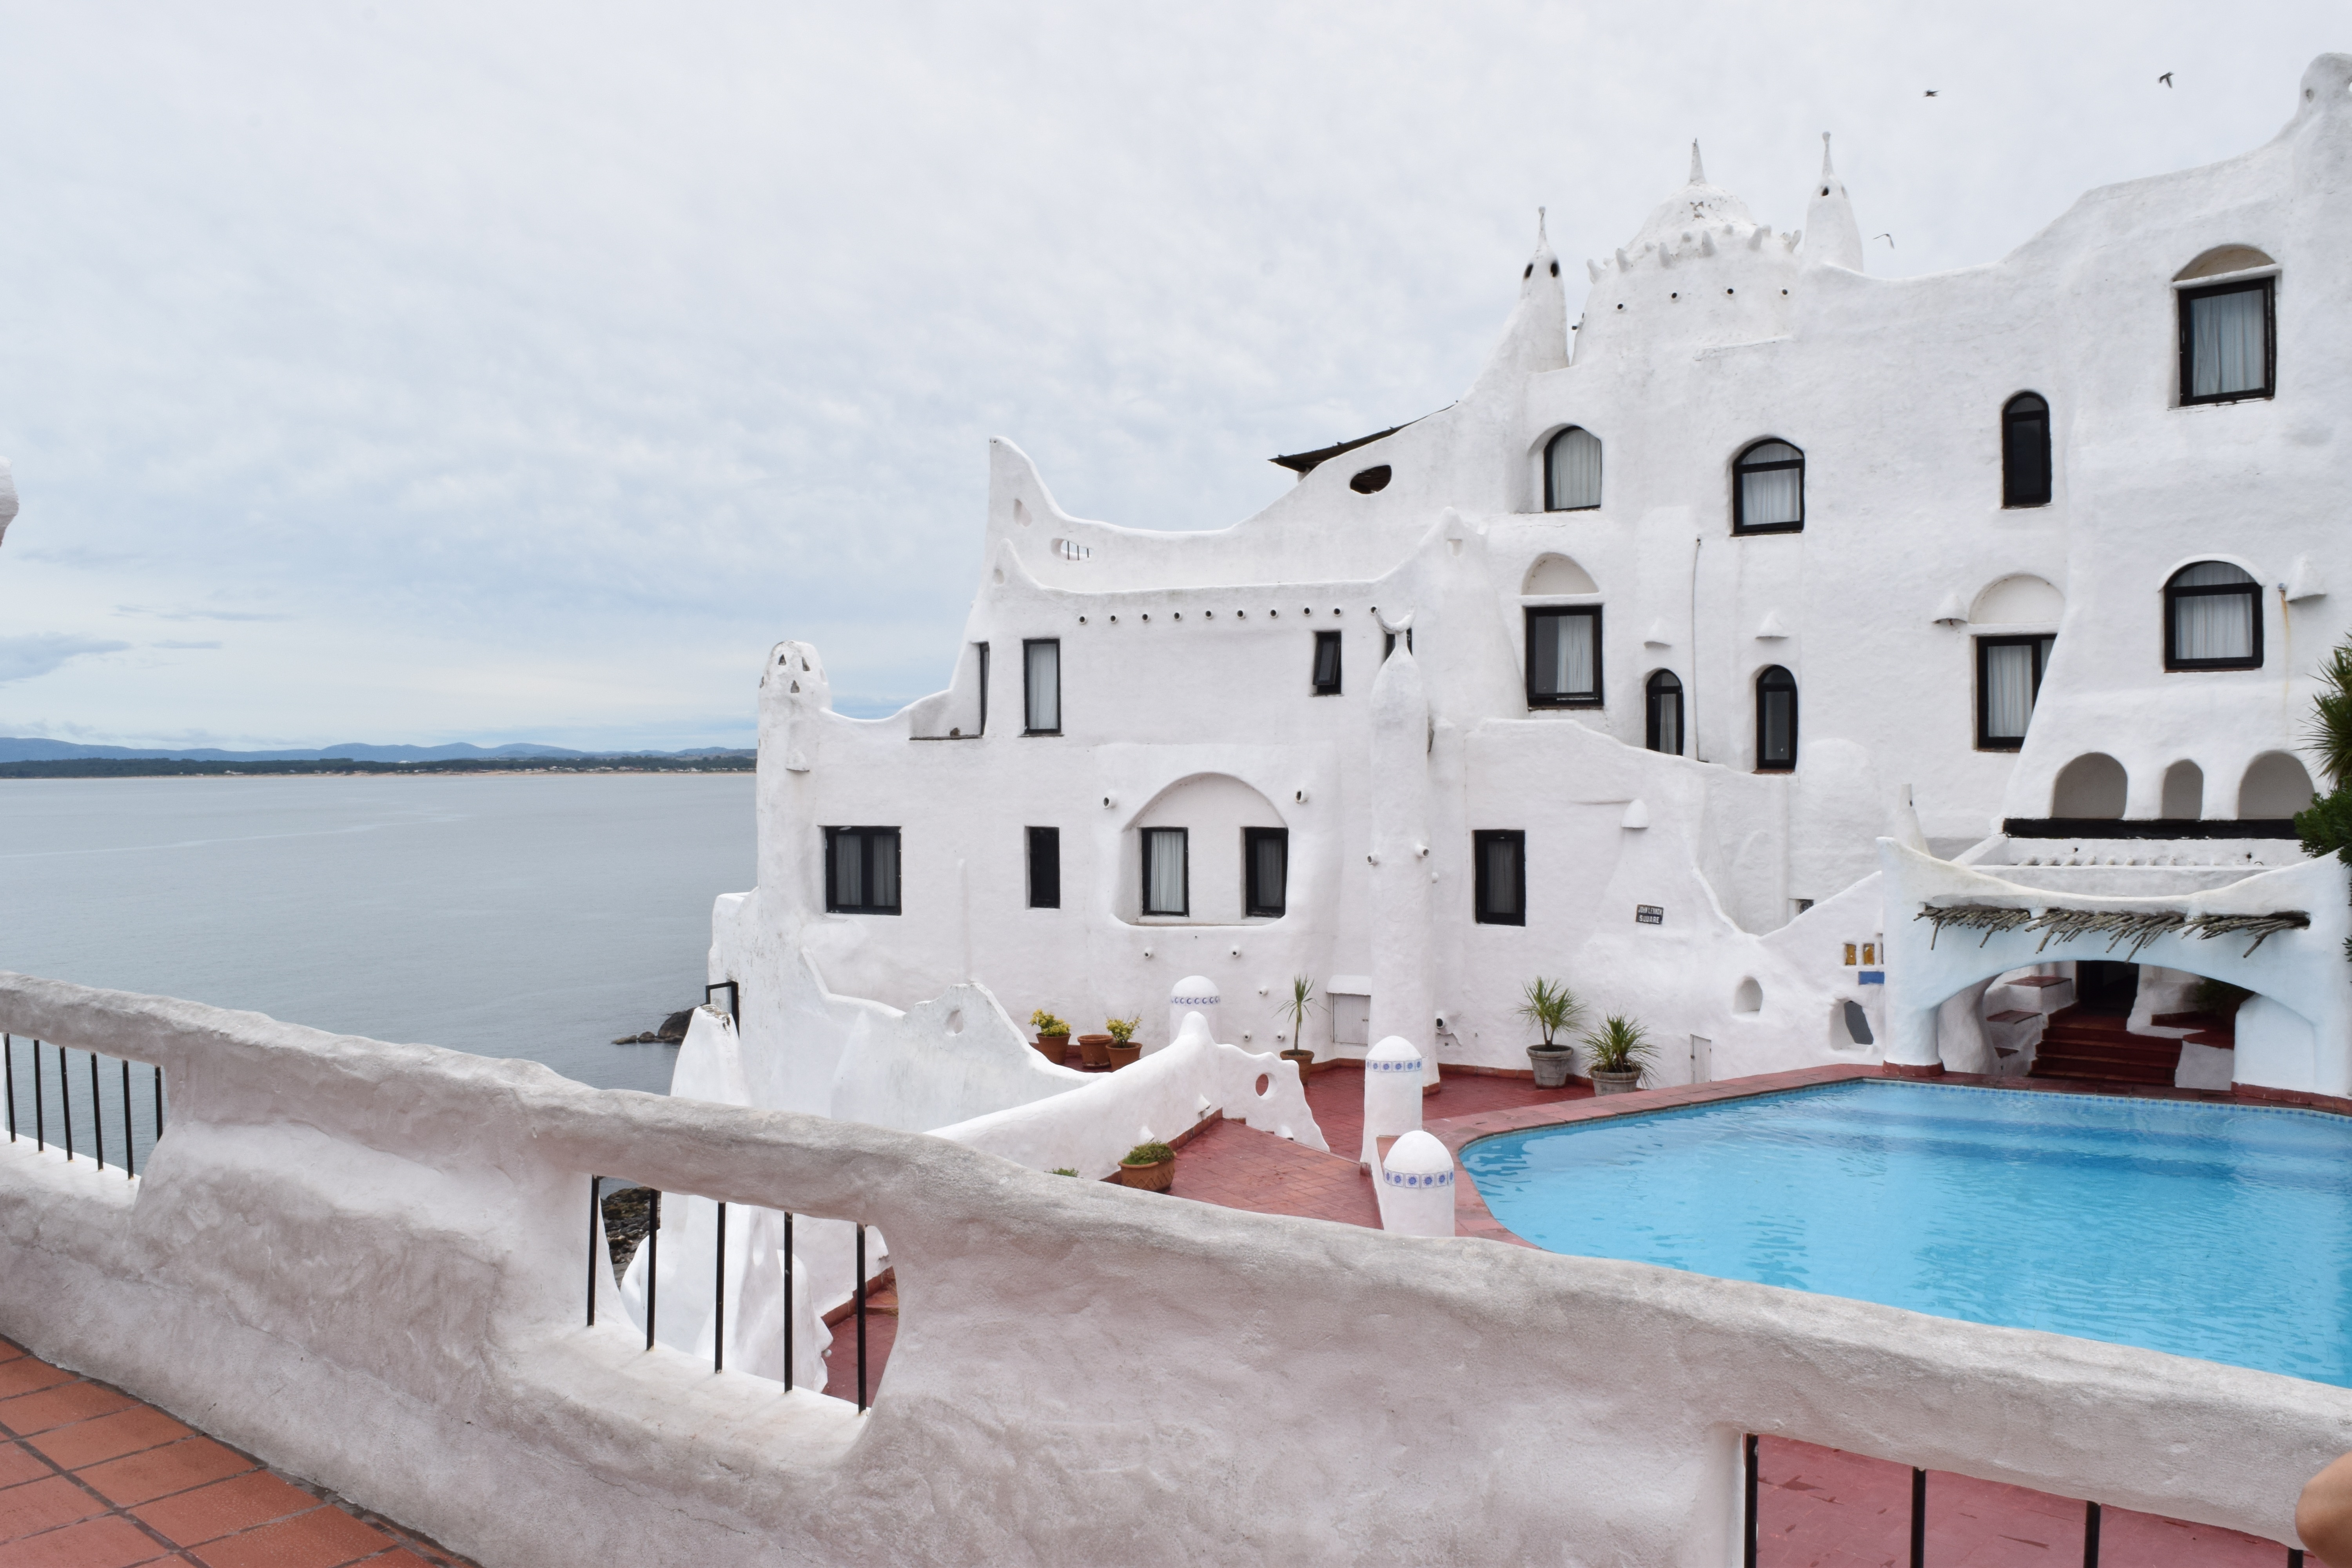
sea, villa, house, vacation, cottage, property, white building, hotel, resort, costa, estate, rare, uruguay, resource, house people, punta ballena, r o de la plata